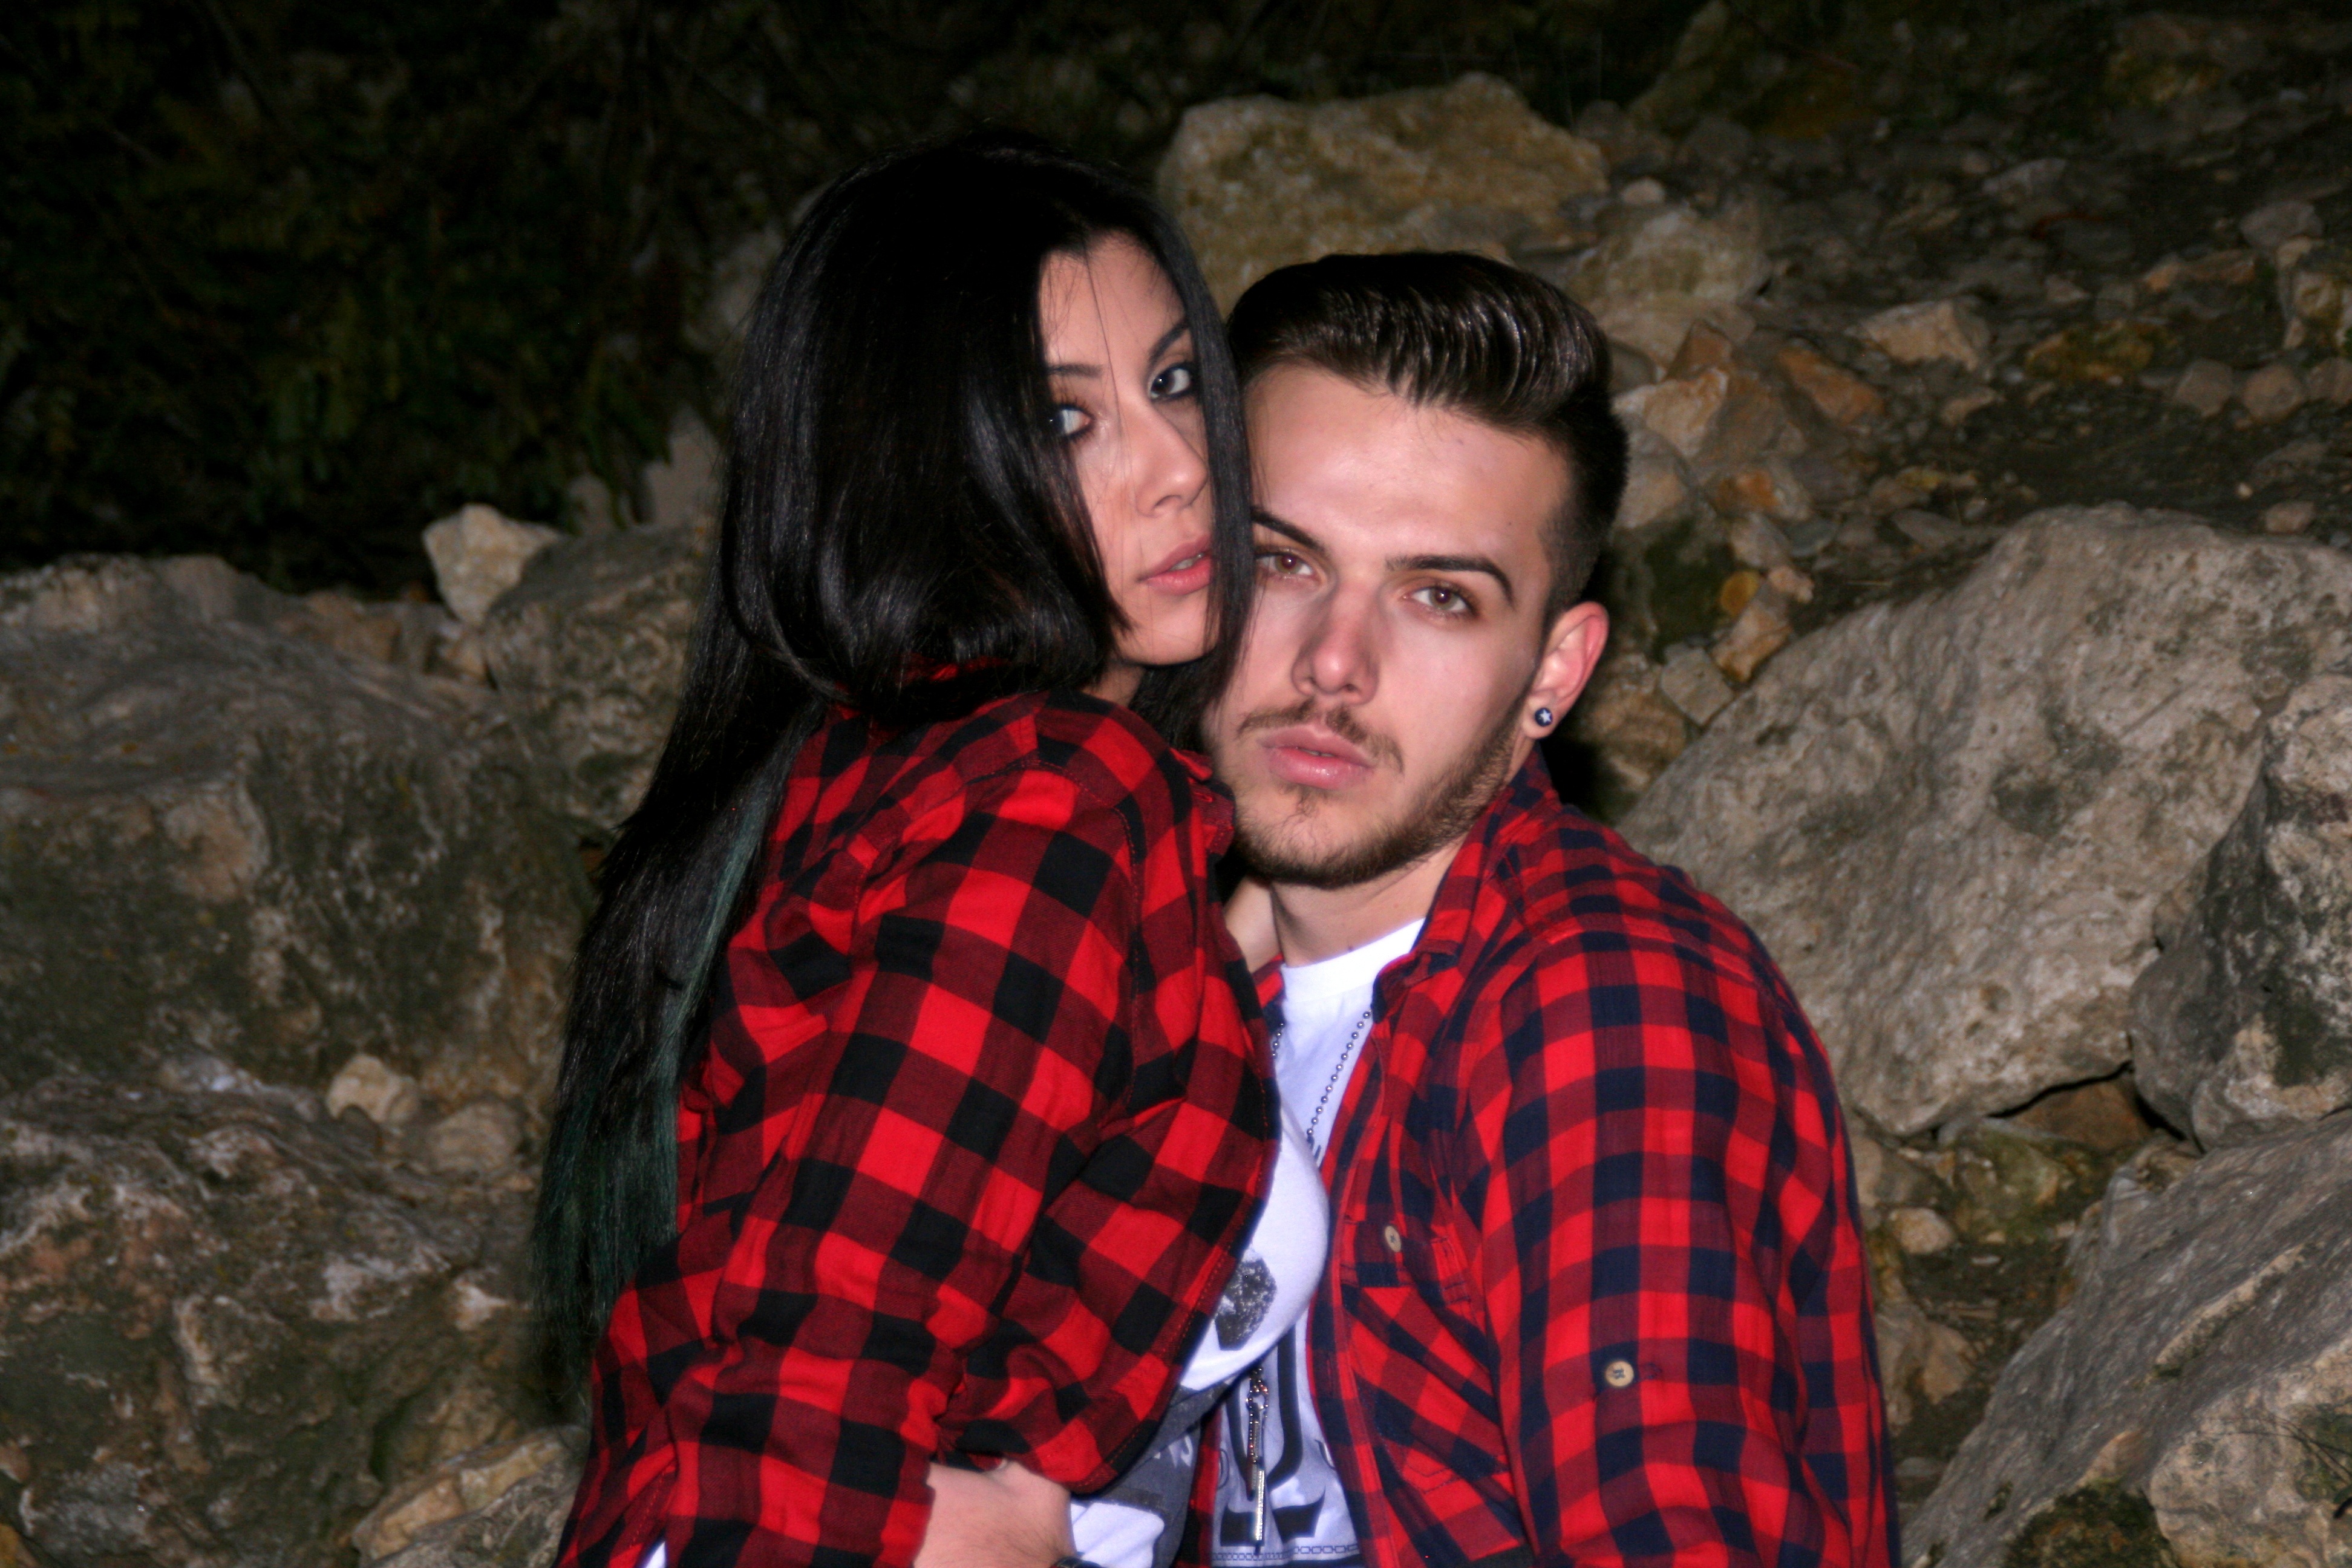
people, adventure, love, couple, romance, beauty, interaction